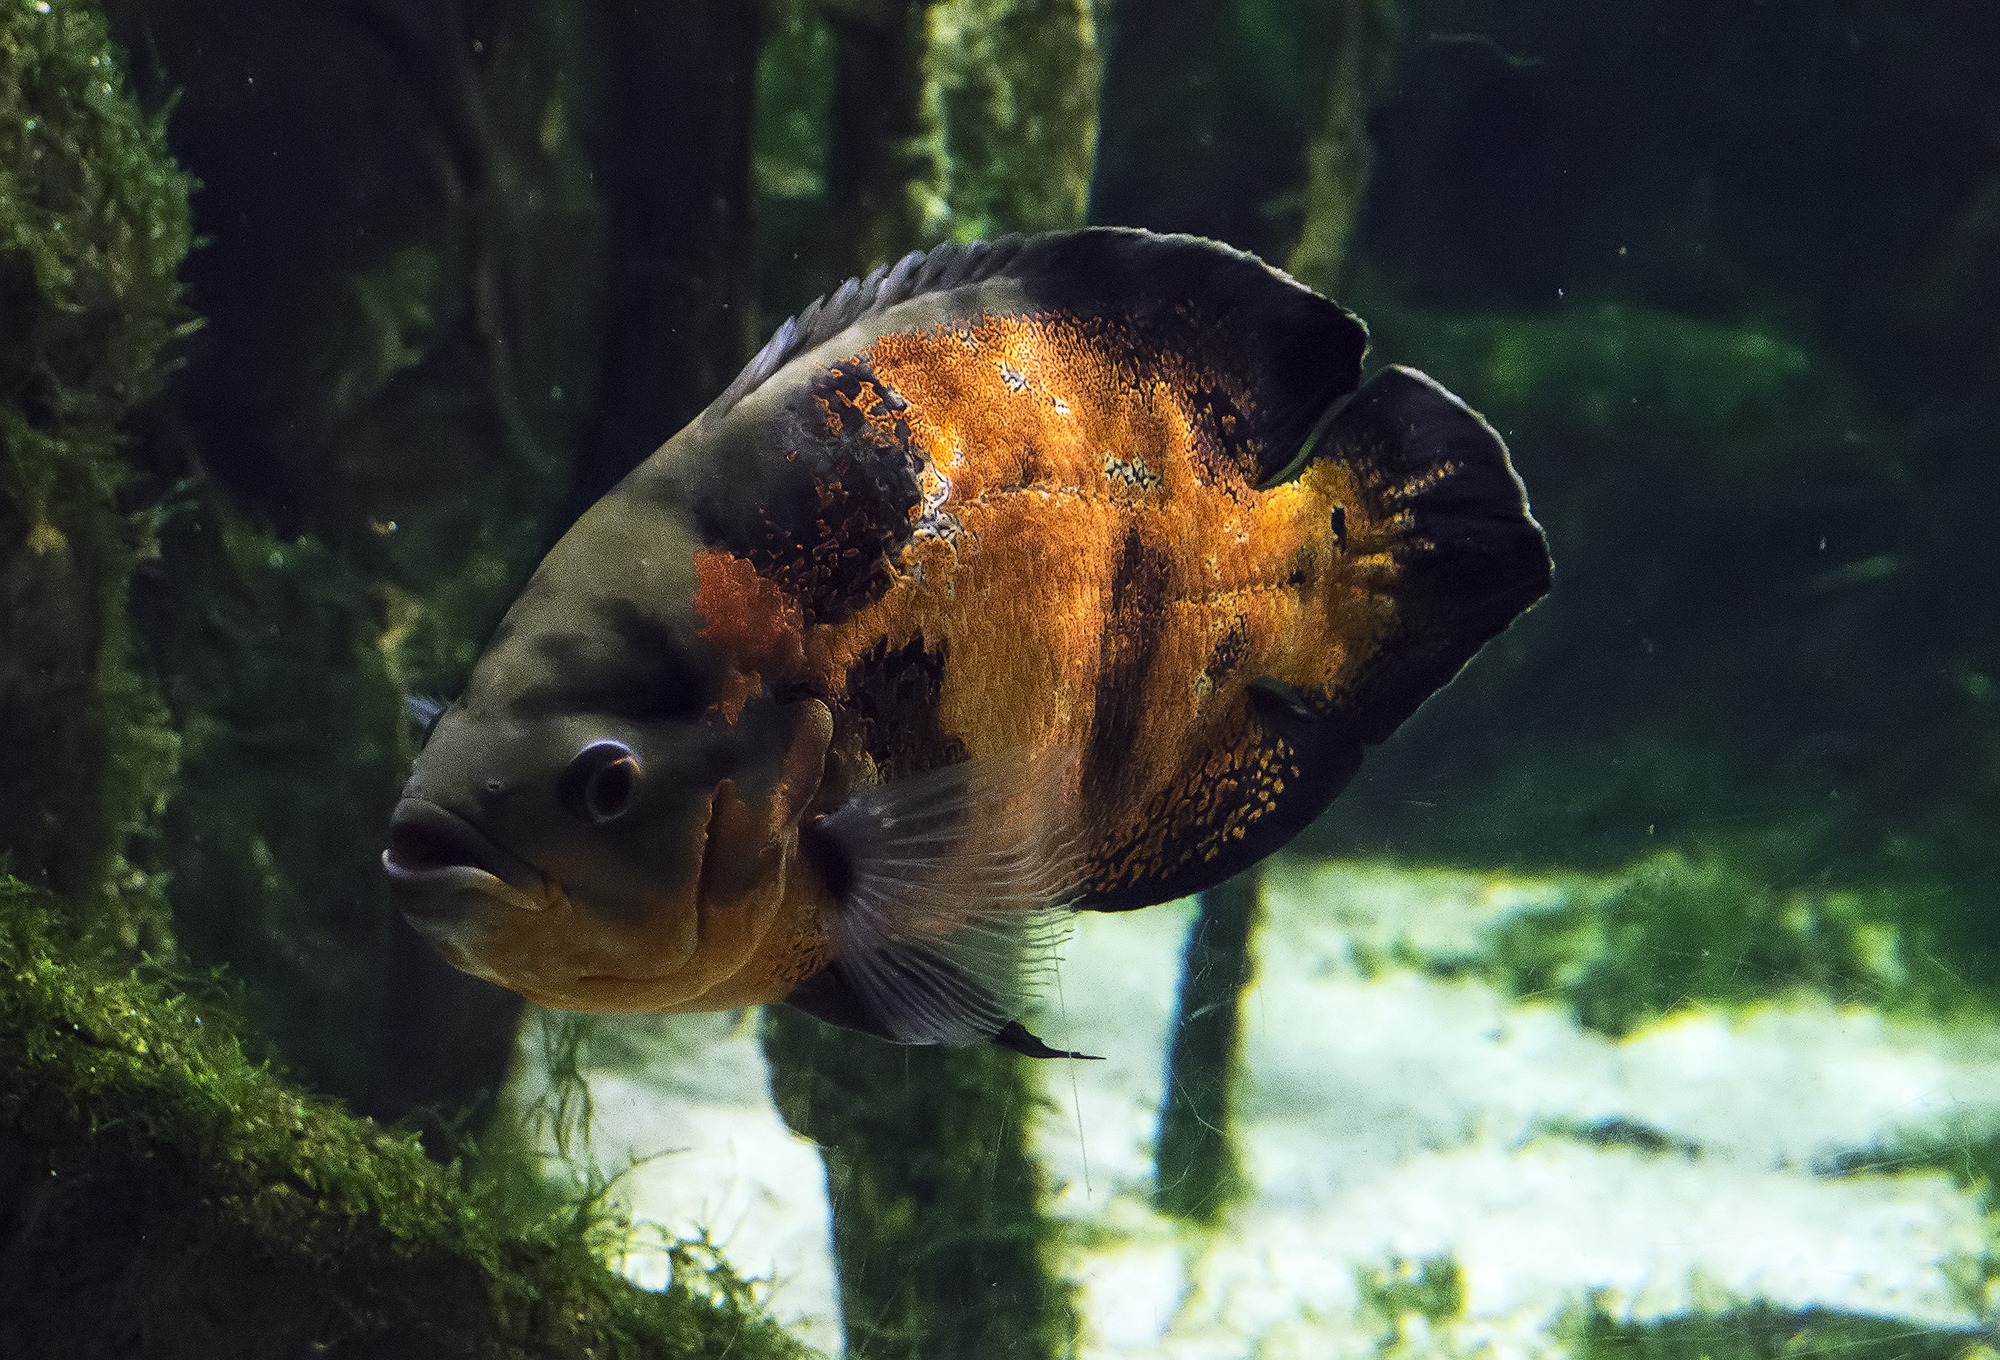
sea, nature, animal, wildlife, underwater, zoo, jungle, tropical, biology, aquatic, fish, fauna, life, aquarium, marine, creature, exotic, ecosystem, saltwater, undersea, marine biology